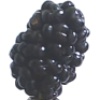
Label: mulberry